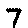
Label: 7